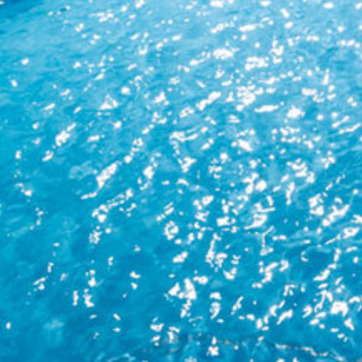
Material: water